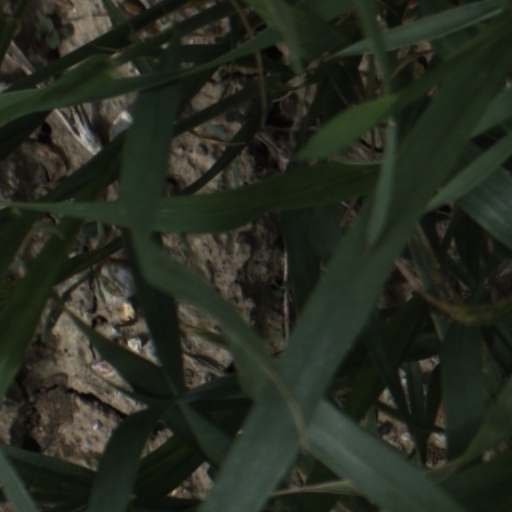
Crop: wheat